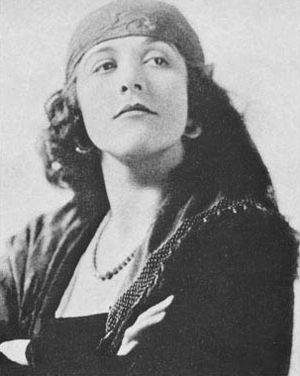
Catherine Calvert est une actrice américaine.